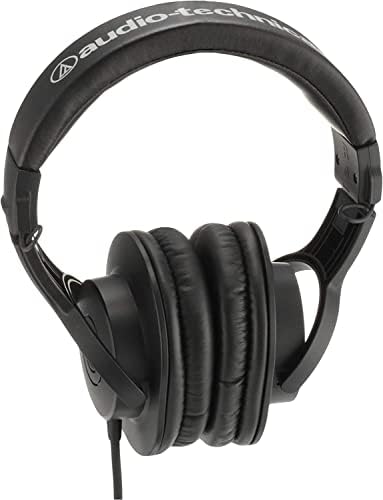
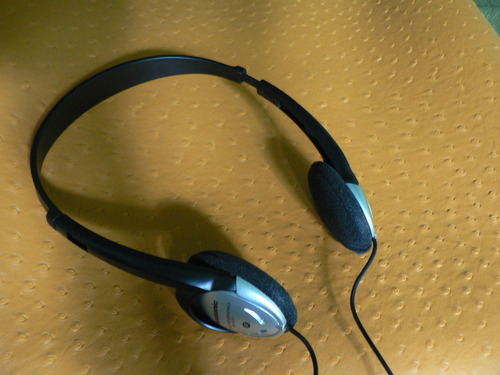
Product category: headphones
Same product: no